Rob Wainwright (civil servant)

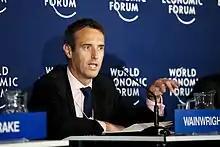
Wainwright in January 2012

Sir Robert Mark Wainwright KCMG (born 17 September 1967) is a British civil servant. He was the director of Europol from 16 April 2009 until 1 May 2018.